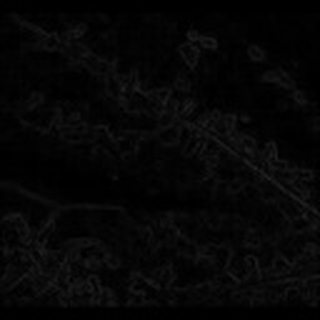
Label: cotton_bacterial_blight